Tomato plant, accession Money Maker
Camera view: bottom (45 deg); turntable rotation: 270 degrees
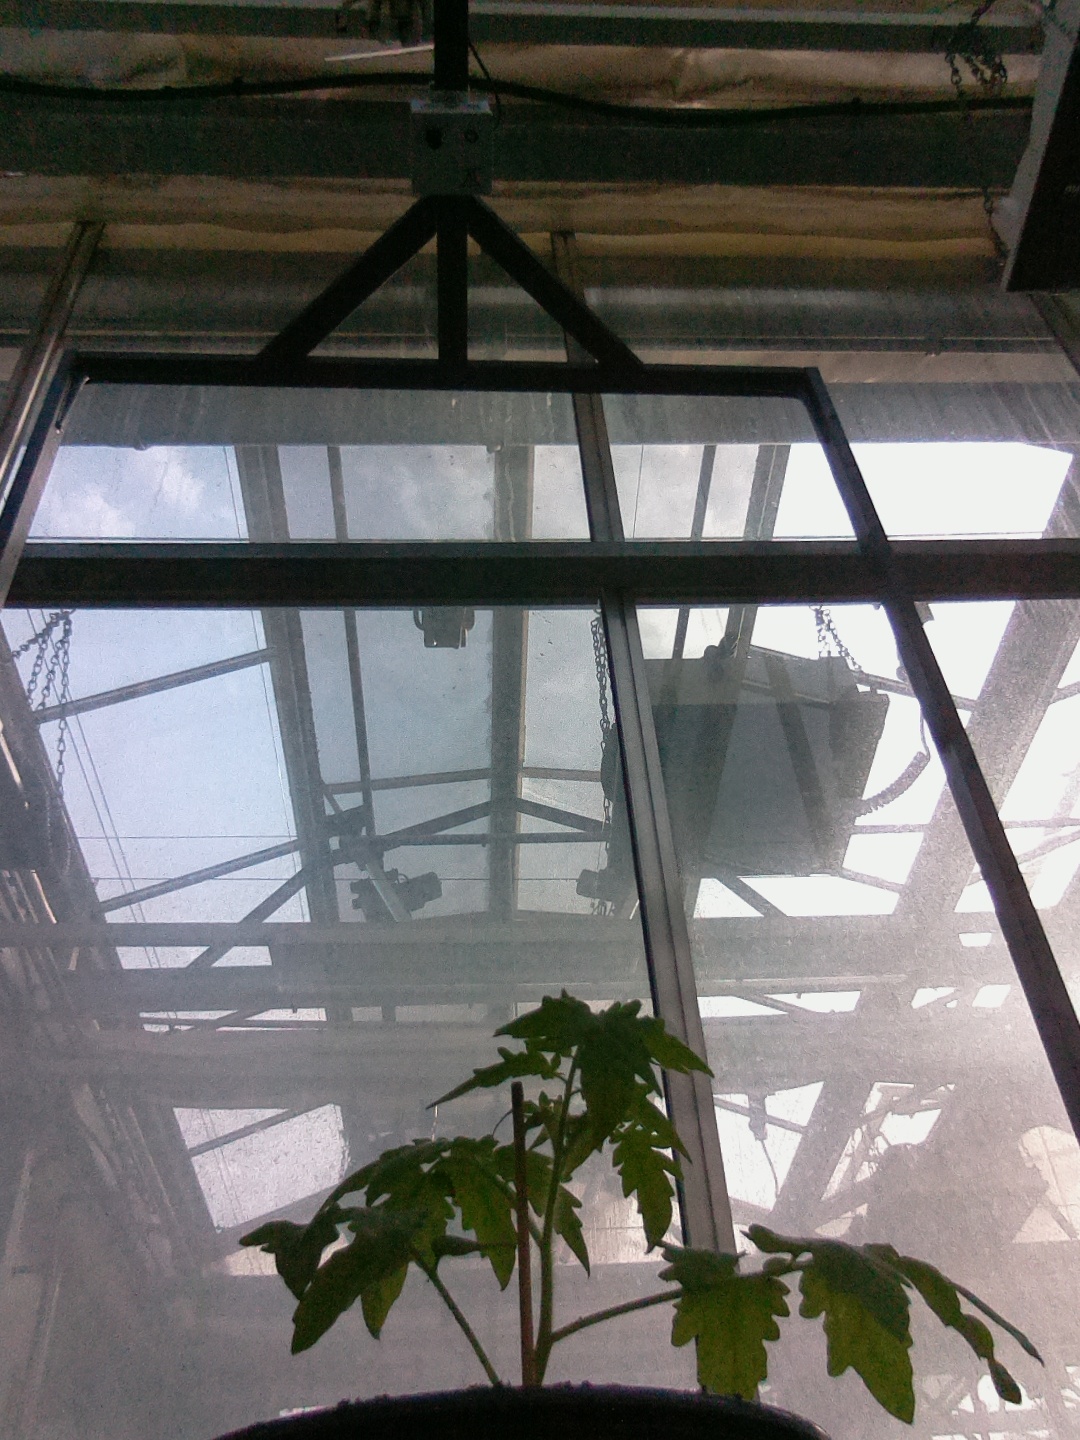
BBCH growth stage 13: 6 of true leaves visible